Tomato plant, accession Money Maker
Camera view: horizontal (90 deg, fisheye); turntable rotation: 150 degrees
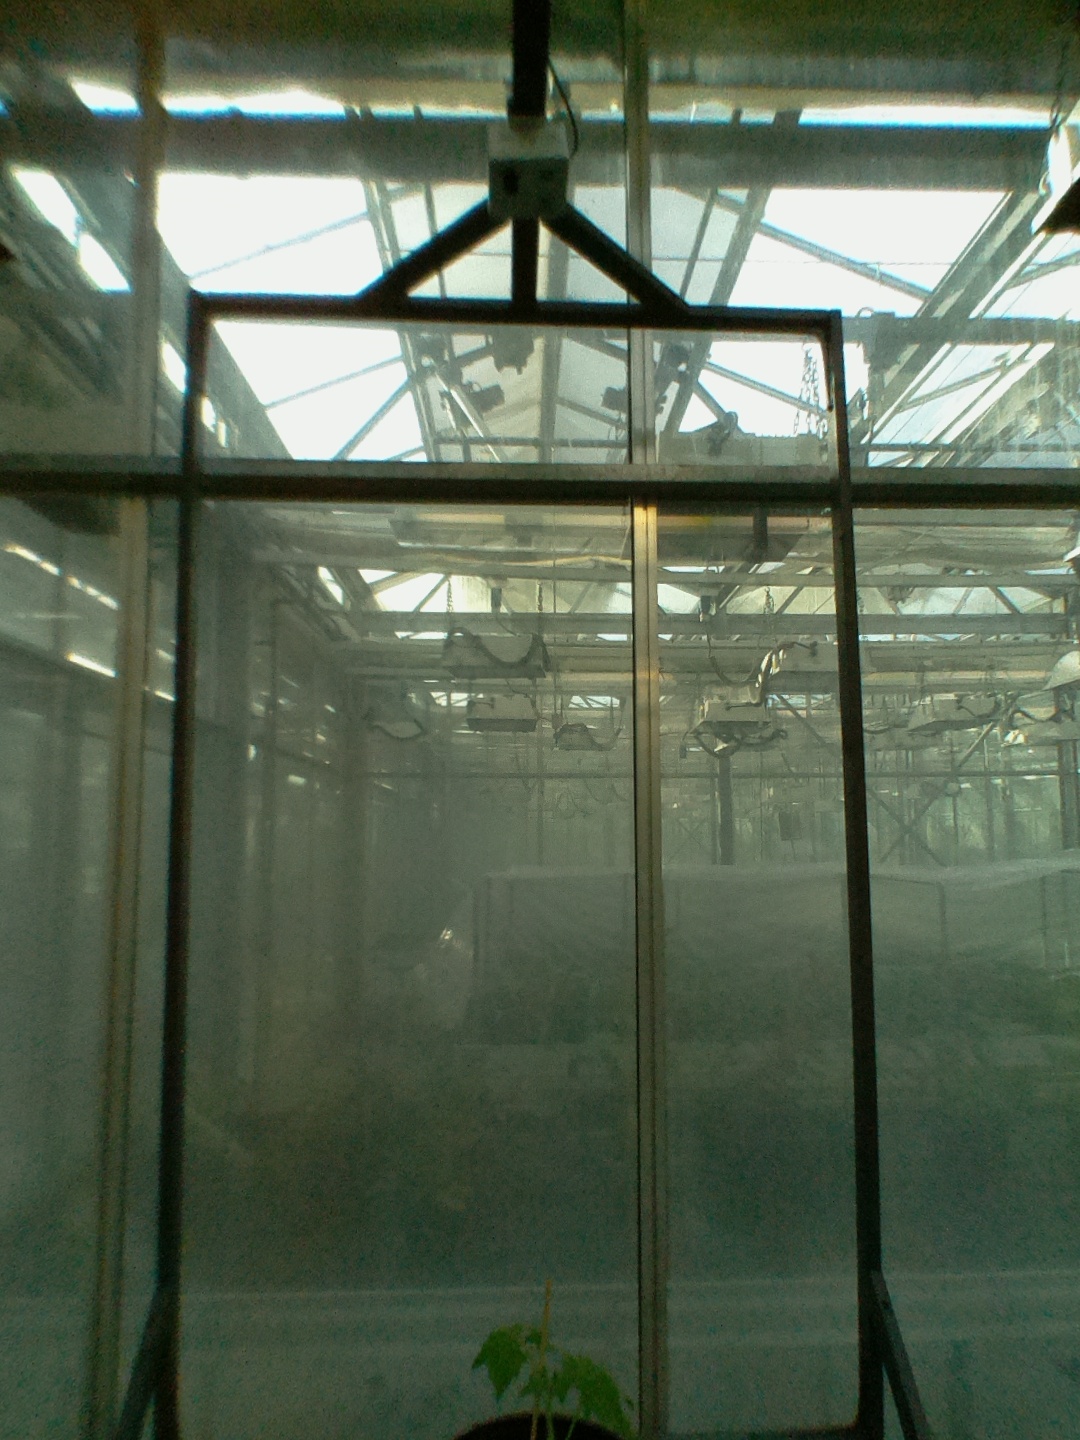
BBCH growth stage 13: 6 of true leaves visible